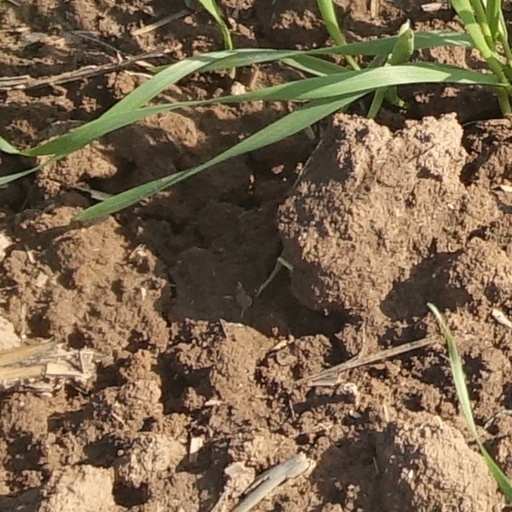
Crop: wheat